History of Lithuania

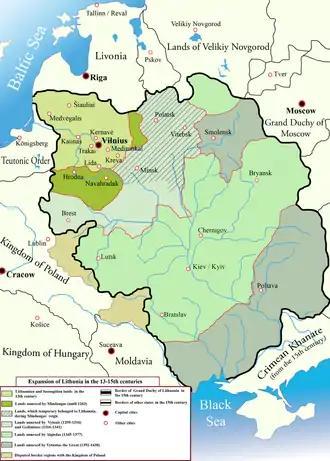
Expansion of the Grand Duchy of Lithuania in the 13–15th centuries

The reign of Grand Duke Gediminas constituted the first period in Lithuanian history in which the country was recognized as a great power, mainly due to the extent of its territorial expansion into Ruthenia. Lithuania was unique in Europe as a pagan-ruled "kingdom" and fast-growing military power suspended between the worlds of Byzantine and Latin Christianity. To be able to afford the extremely costly defense against the Teutonic Knights, it had to expand to the east. Gediminas accomplished Lithuania's eastern expansion by challenging the Mongols, who from the 1230s sponsored a Mongol invasion of Rus'. The collapse of the political structure of Kievan Rus' created a partial regional power vacuum that Lithuania was able to exploit. Through alliances and conquest, in competition with the Principality of Moscow, the Lithuanians eventually gained control of vast expanses of the western and southern portions of the former Kievan Rus'. Gediminas' conquests included the western Smolensk region, southern Polesia and (temporarily) Kyiv, which was ruled around 1330 by Gediminas' brother Fiodor. The Lithuanian-controlled area of Ruthenia grew to include most of modern Belarus and Ukraine (the Dnieper River basin) and comprised a massive state that stretched from the Baltic Sea to the Black Sea in the 14th and 15th centuries.